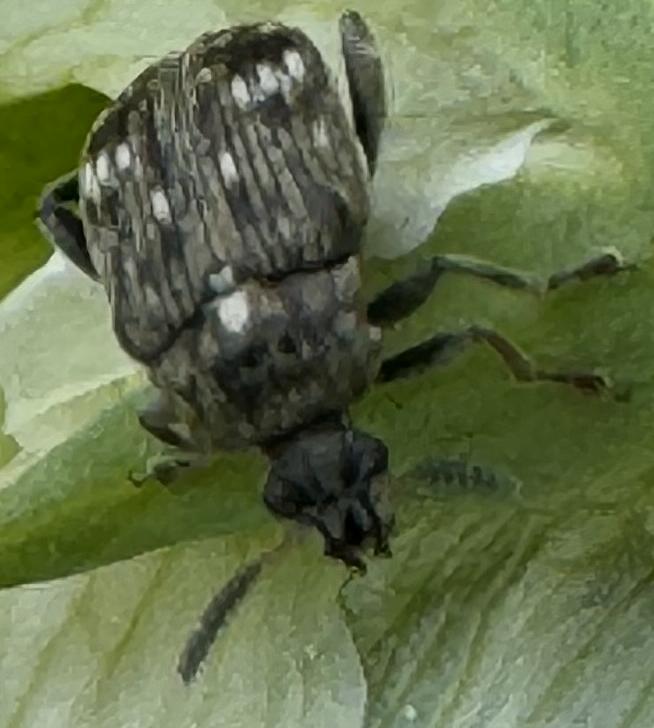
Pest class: pea_weevil